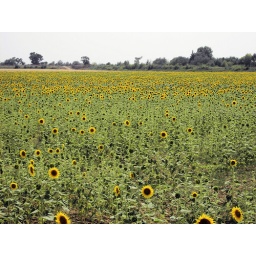
A field on the side of the road in southern France.